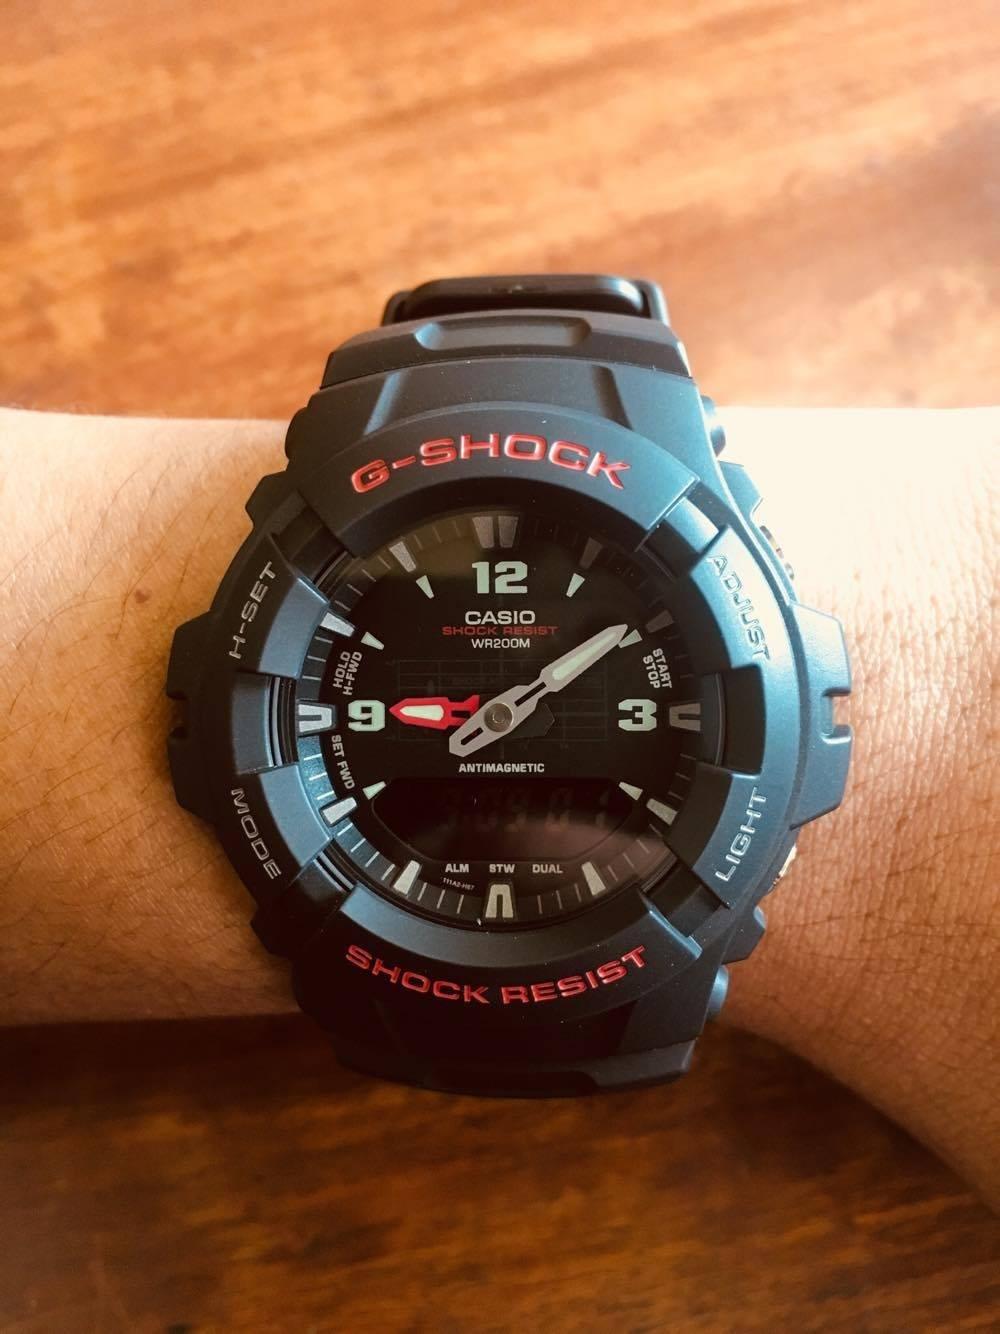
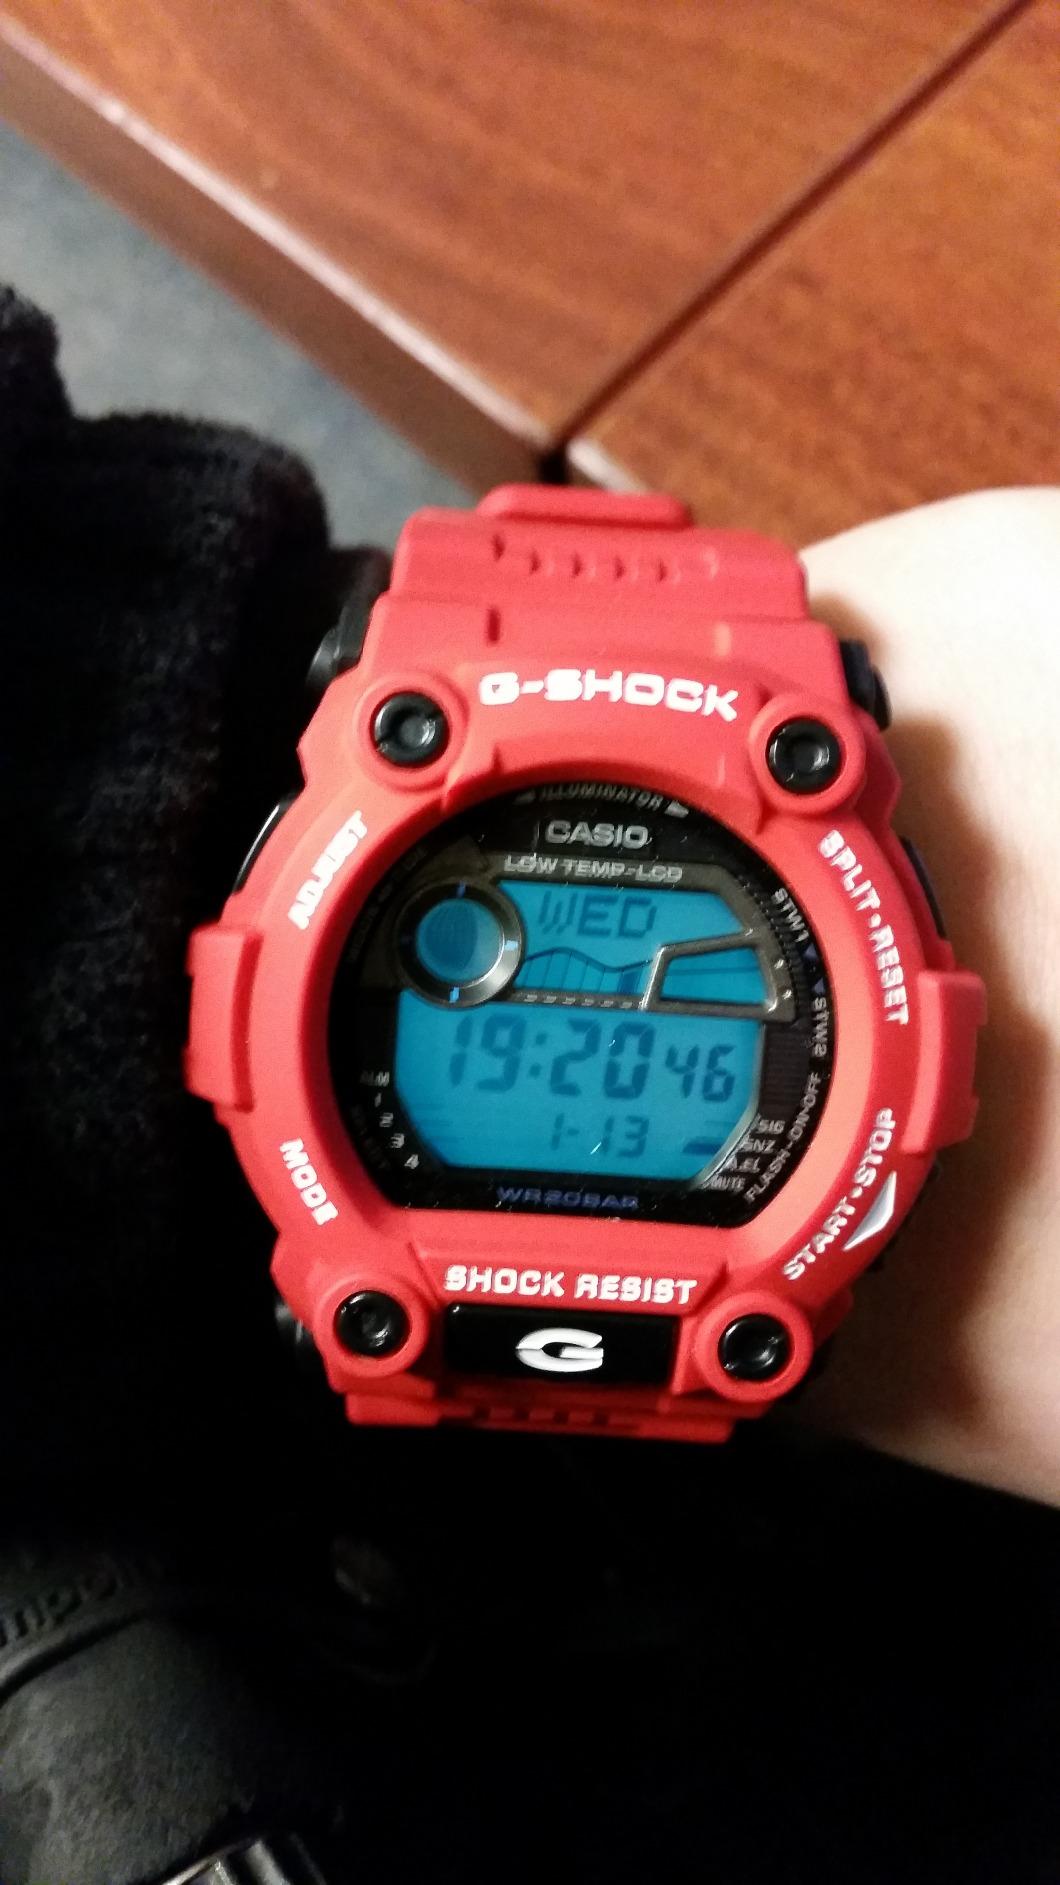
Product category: accessories_watch
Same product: no